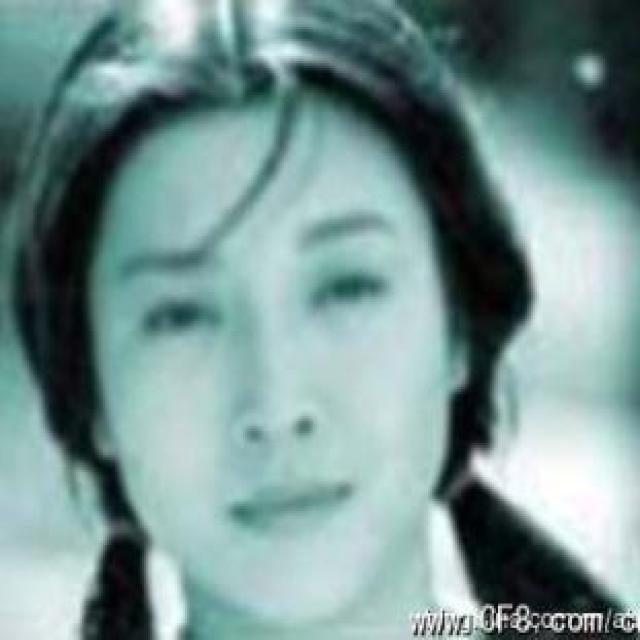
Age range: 21-44